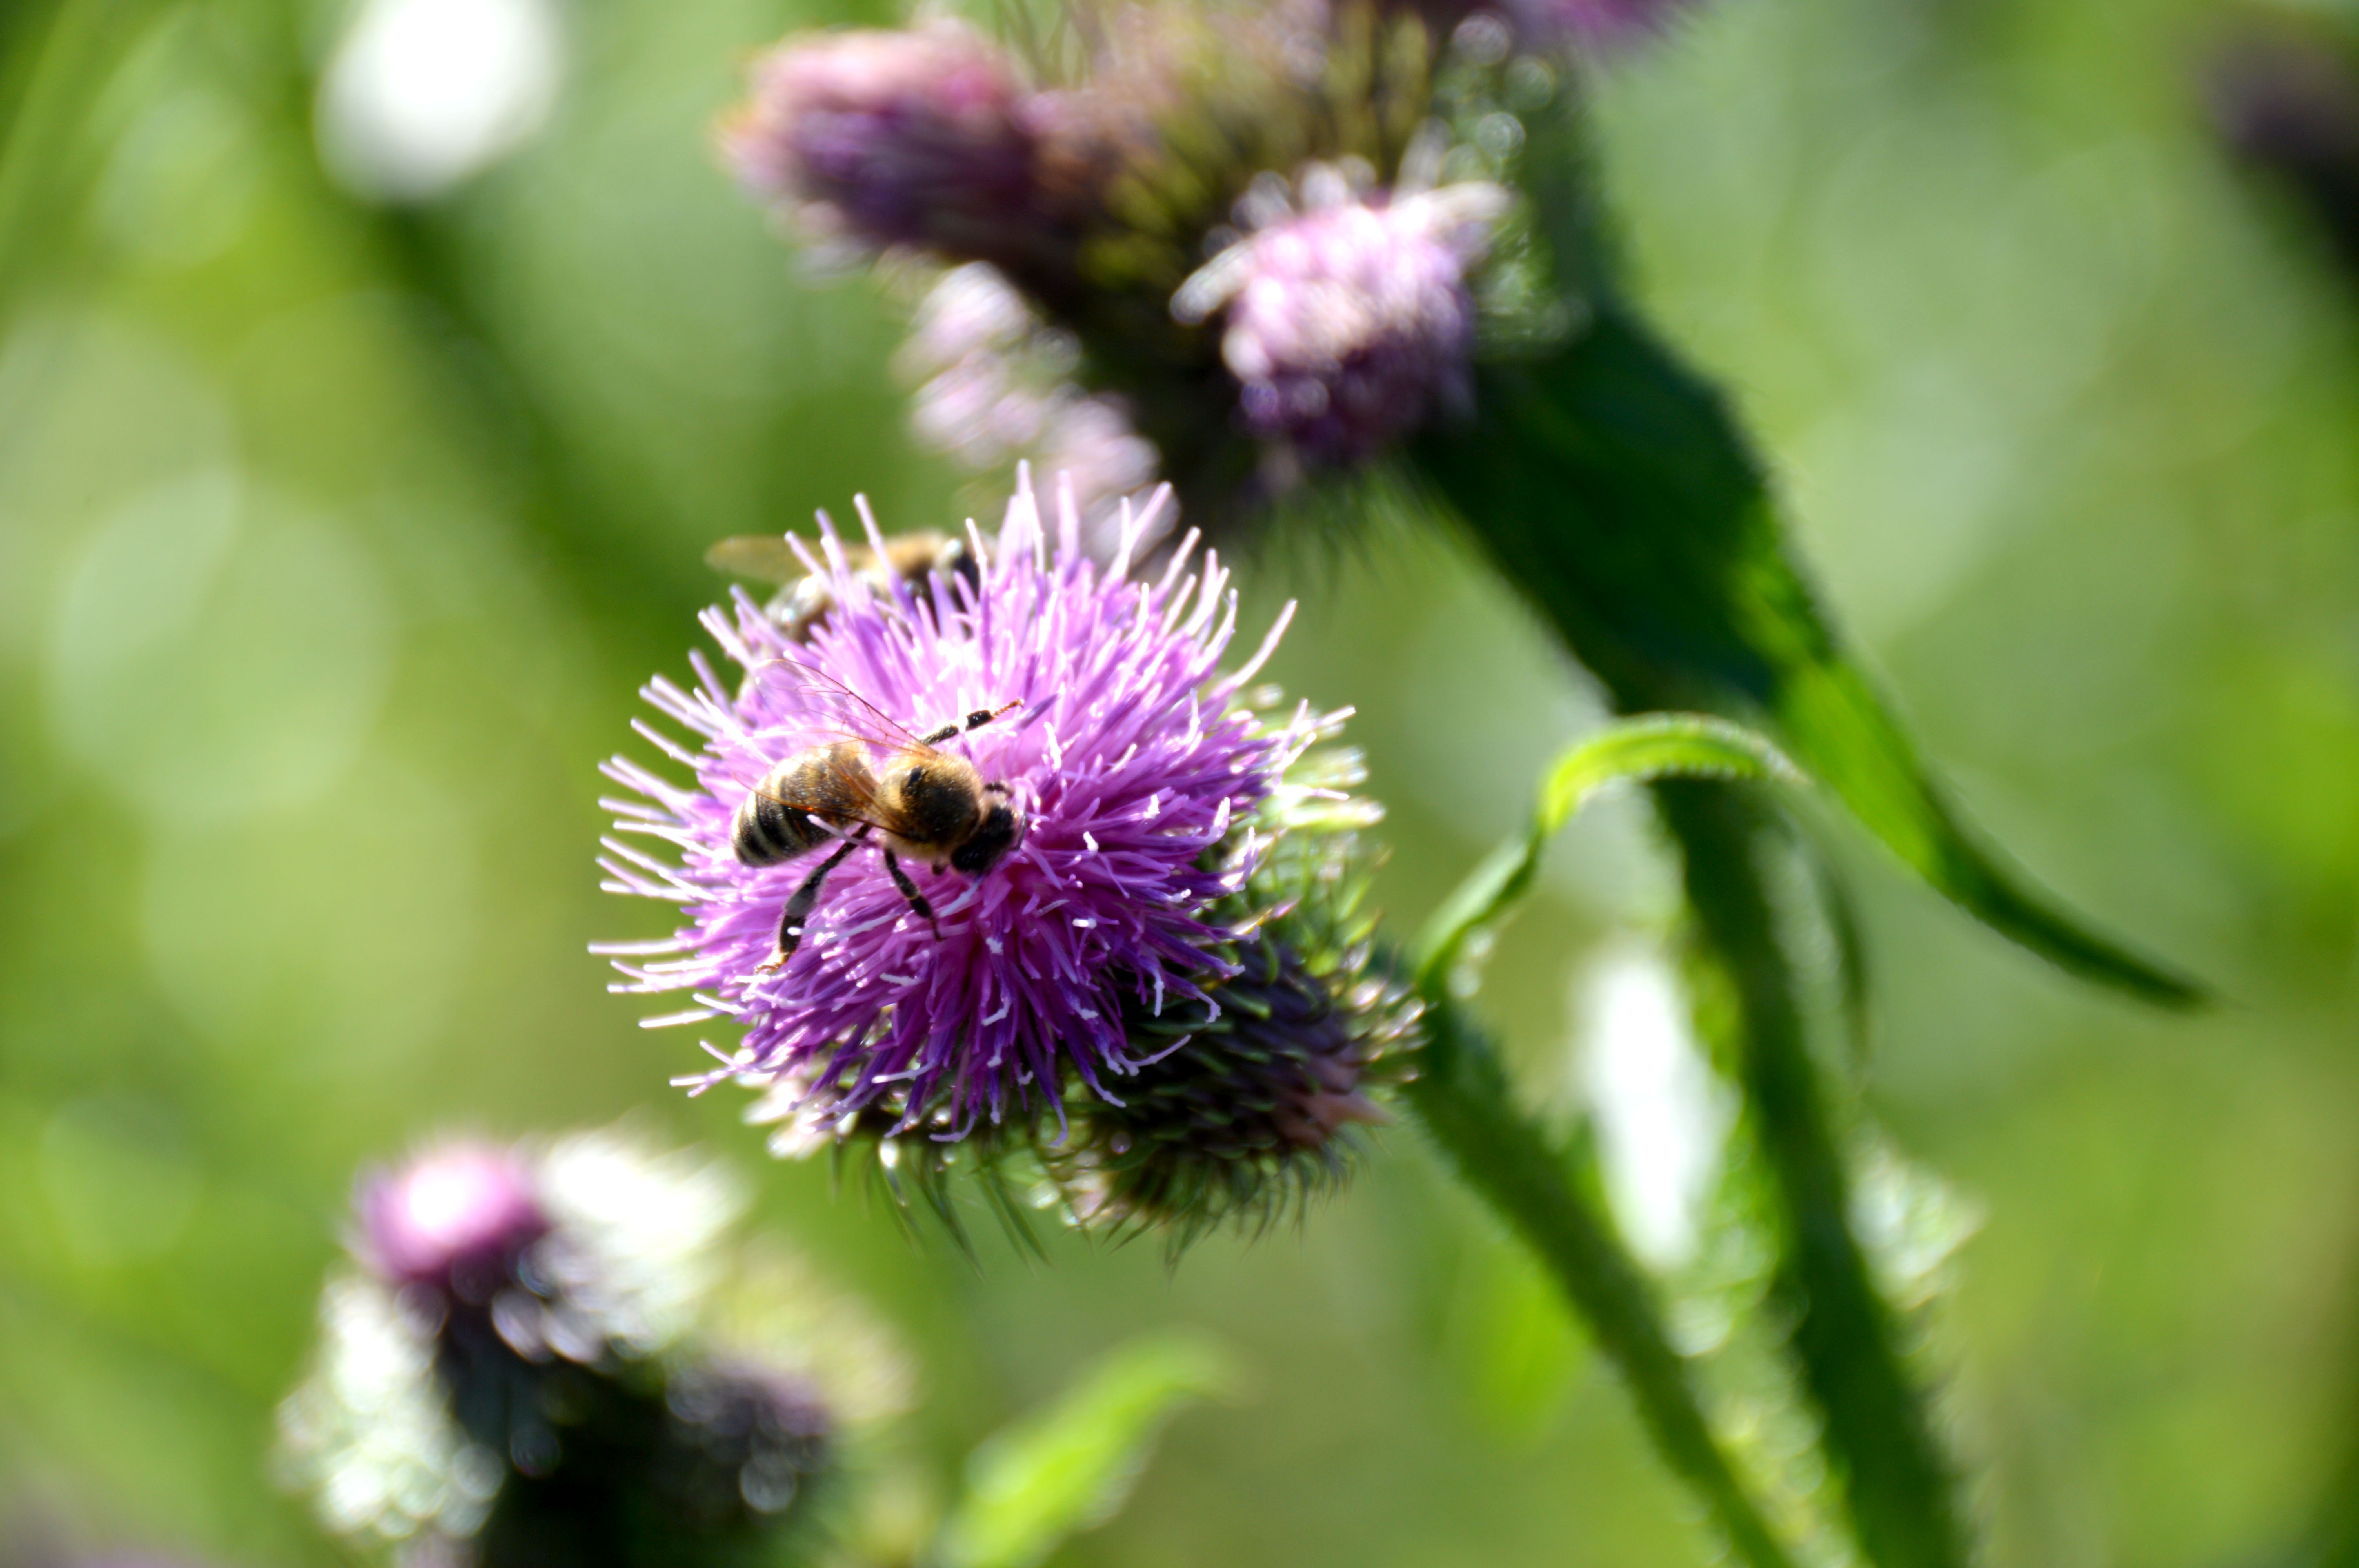
nature, grass, blossom, plant, meadow, flower, petal, bloom, honey, pollination, produce, insect, botany, close, flora, wildflower, close up, bee, thistle, nectar, environmental protection, macro photography, diestel, flowering plant, daisy family, silybum, thistle bud, land plant